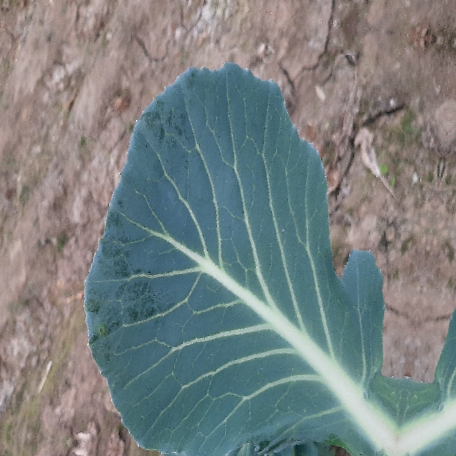
Label: Disease Free